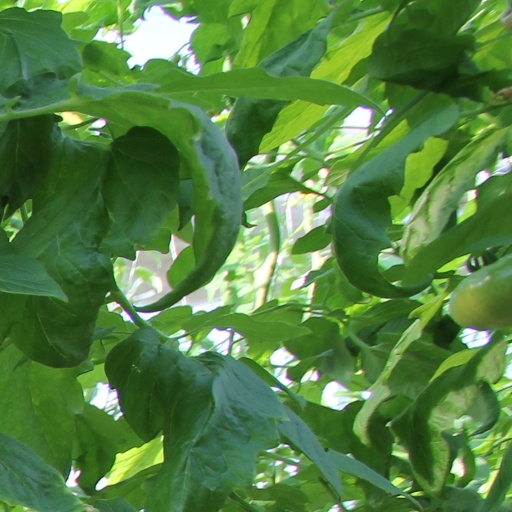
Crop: tomato